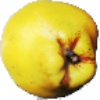
Label: Quince 1